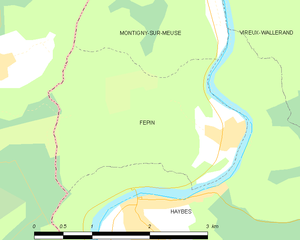
Carte des communes françaises: Fépin